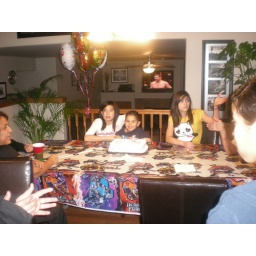
my brother b-day party at my house thats me in the white shirt and my cousin vanessa in the panda shirt!